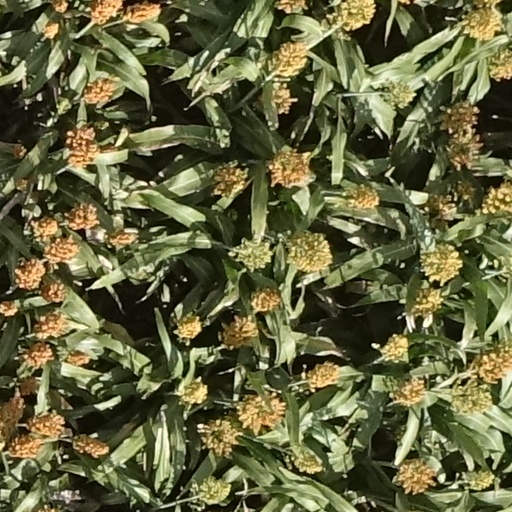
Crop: sorghum